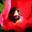
Label: tulip